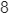
Number: 8